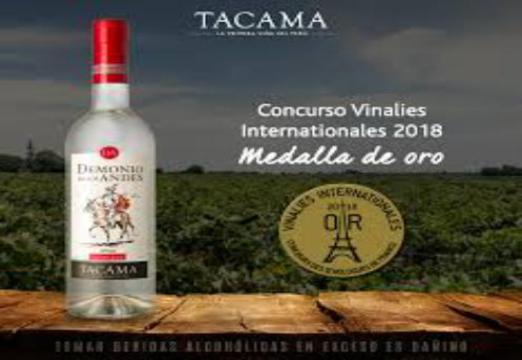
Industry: Food